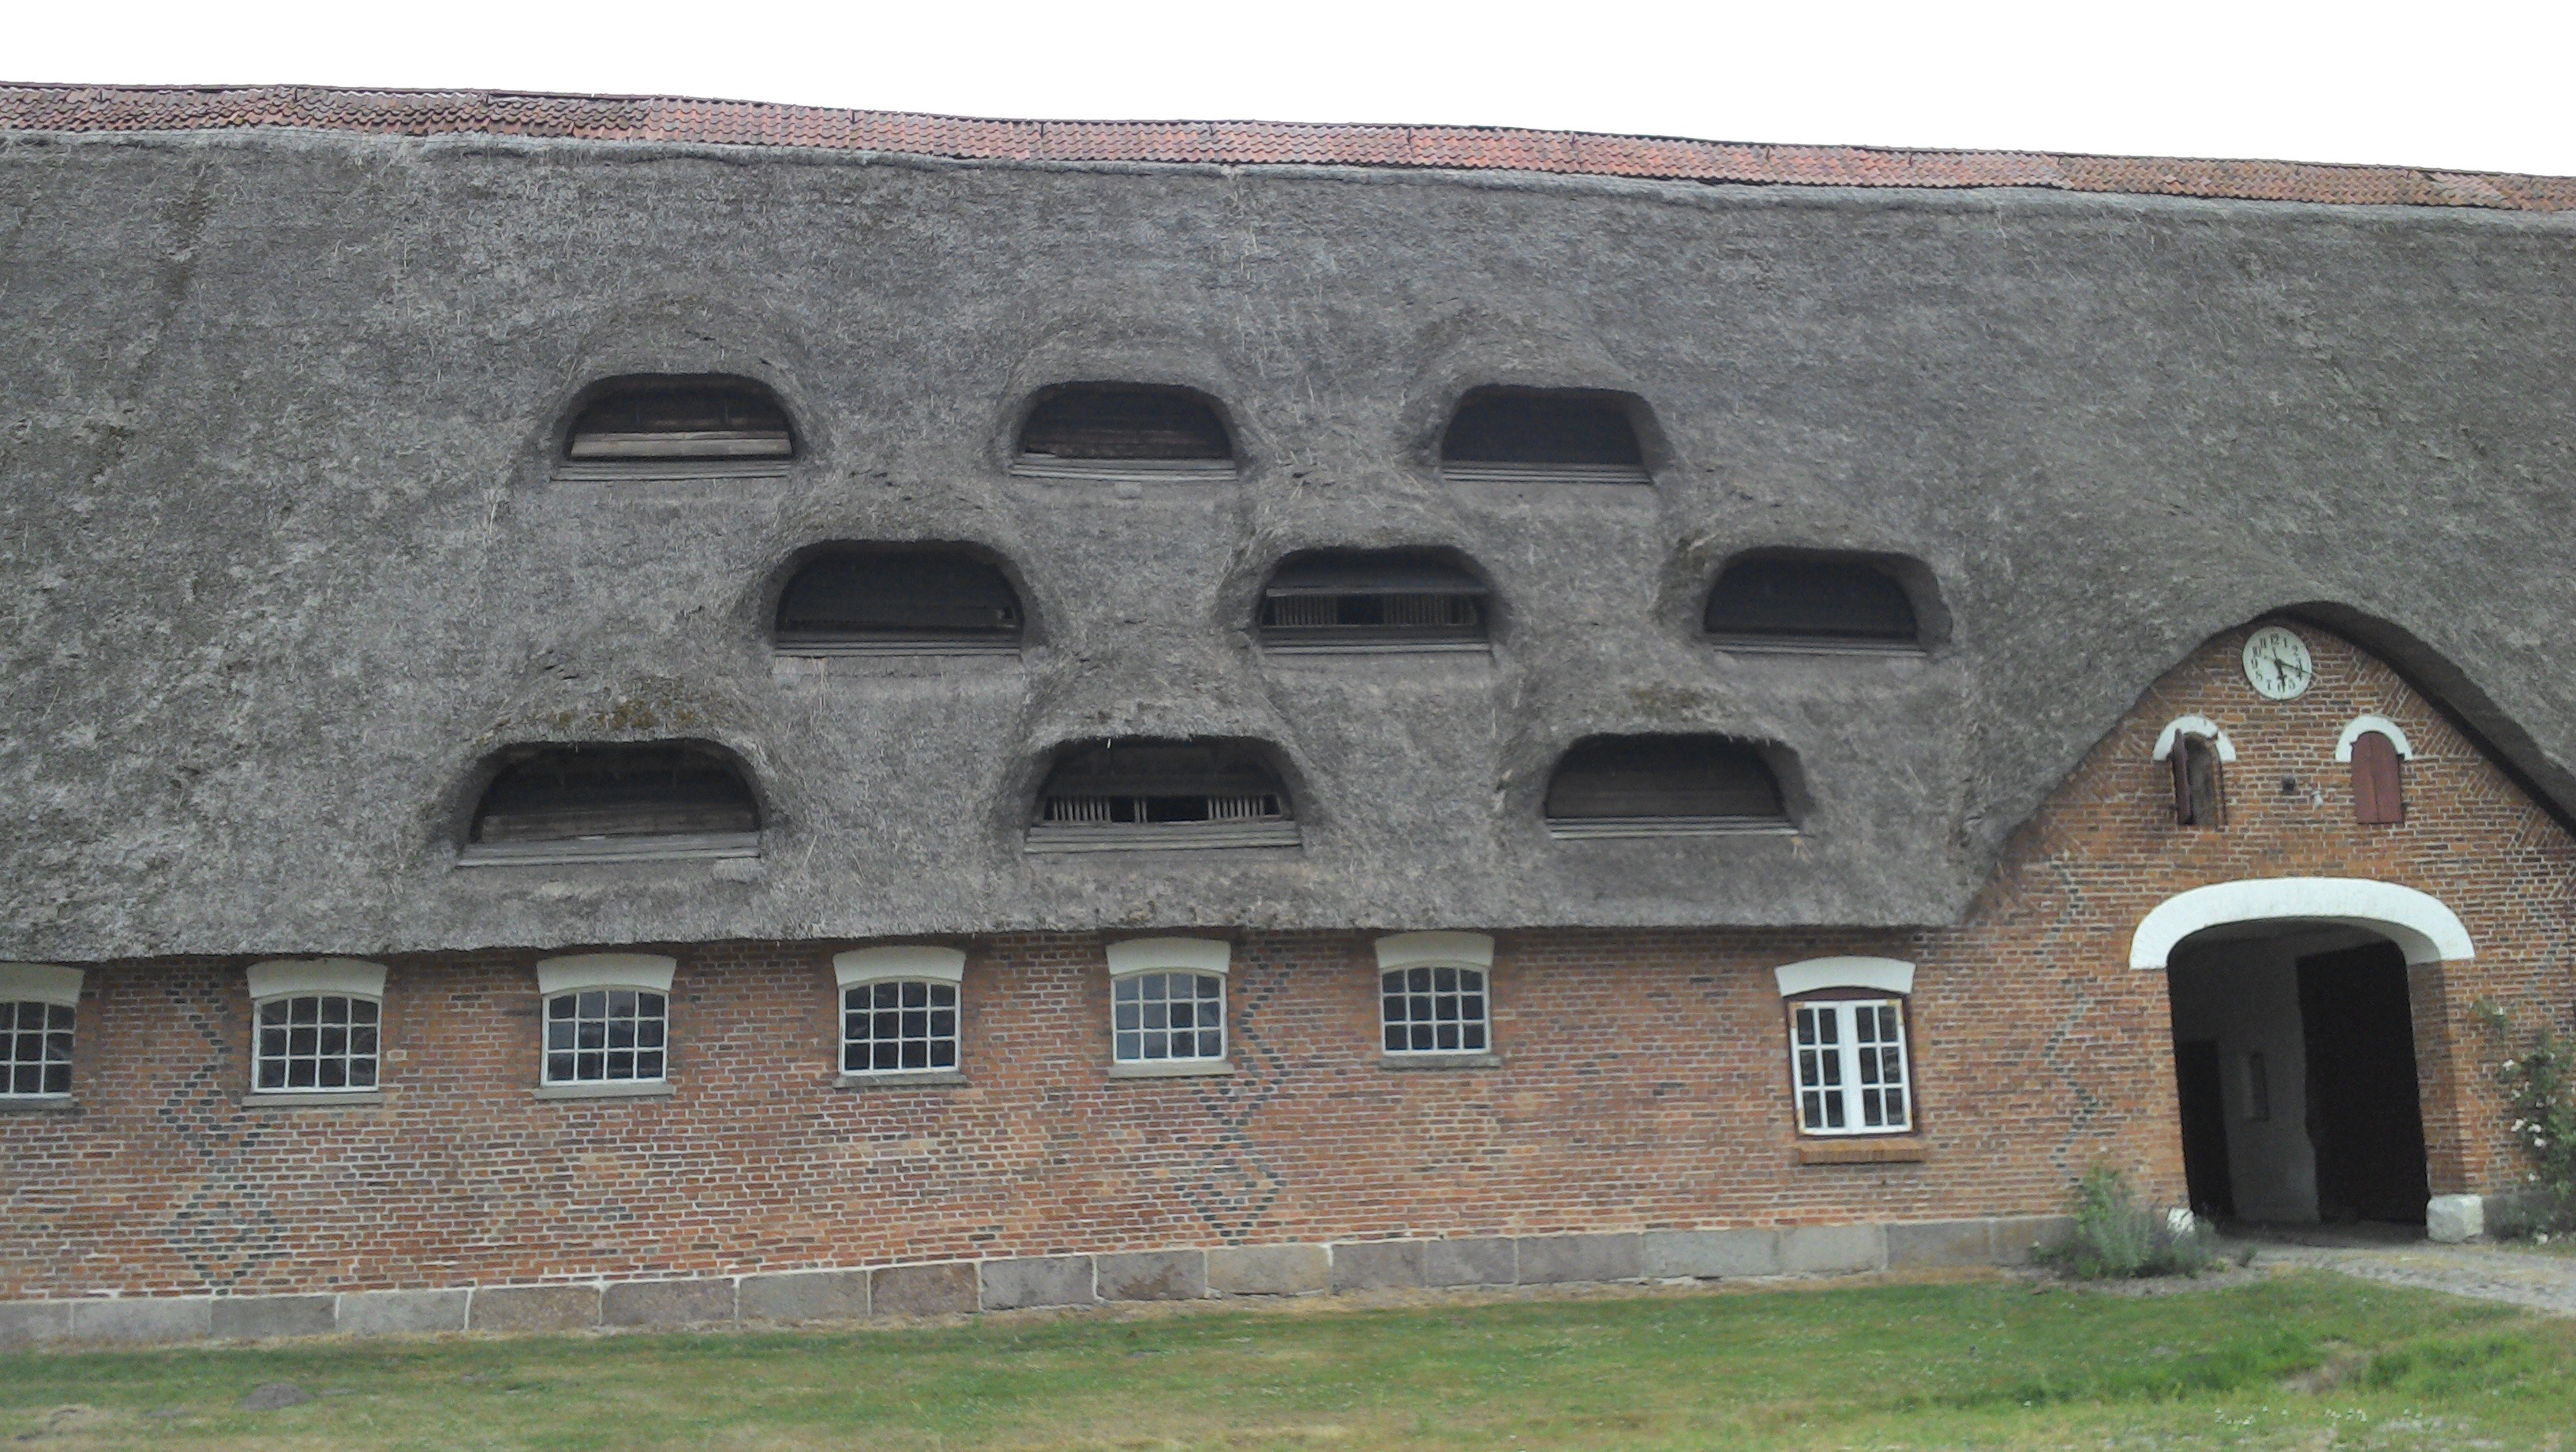
building, wall, rural, facade, property, brick, outside, estate, brickwork, reed roof